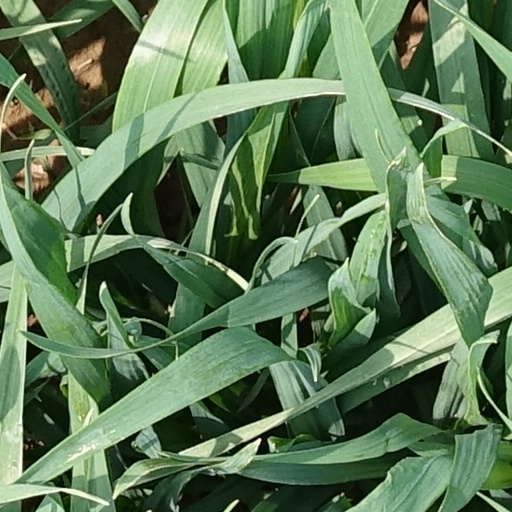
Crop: wheat